2016 Republican Party presidential primaries

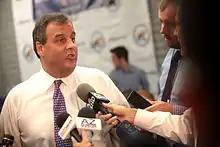
Governor Chris Christie polled highly until the 2014 "Bridgegate" scandal. He suspended his campaign after falling below the threshold in New Hampshire.

After Romney's unsuccessful 2012 campaign, the potential 2016 field was left without a clear future nominee, similar to that of 2008. Speculations began rising from all sides of the right-leaning political spectrum as to who would make the best possible nominee: One faction of candidates included young freshmen senators, some with alliances to the Tea Party movement, such as Cruz, Paul, and Rubio, who in particular was the focus of attention immediately following 2012. In most national polls from late-2012 to mid-2013, Rubio was leading due to being young, articulate, having a broad appeal among conservatives and moderates and also for his Latino heritage and continued efforts on immigration reform, which many viewed as possible tools to draw Hispanic voters to the GOP.